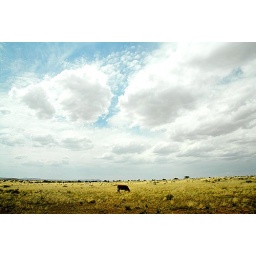
cow in a field